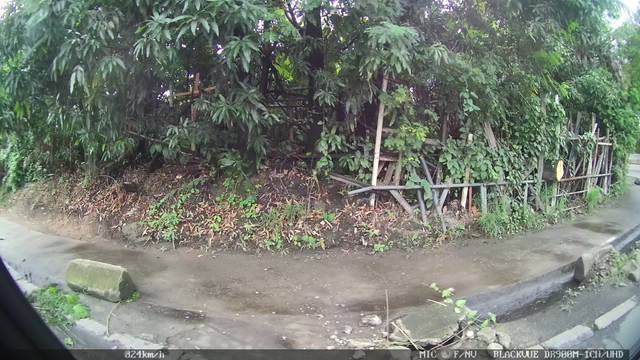
Region: Brazil
Coordinates: -22.887, -43.232